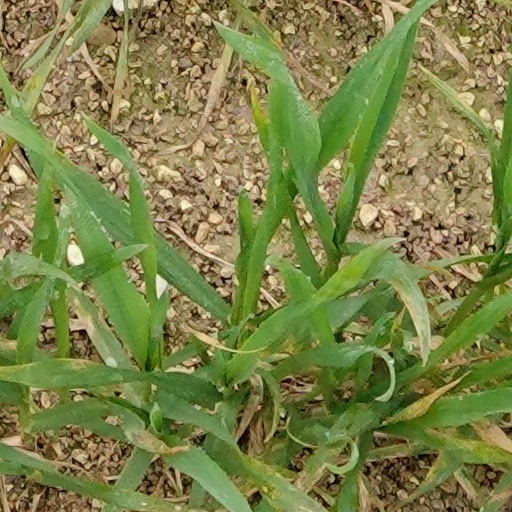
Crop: wheat